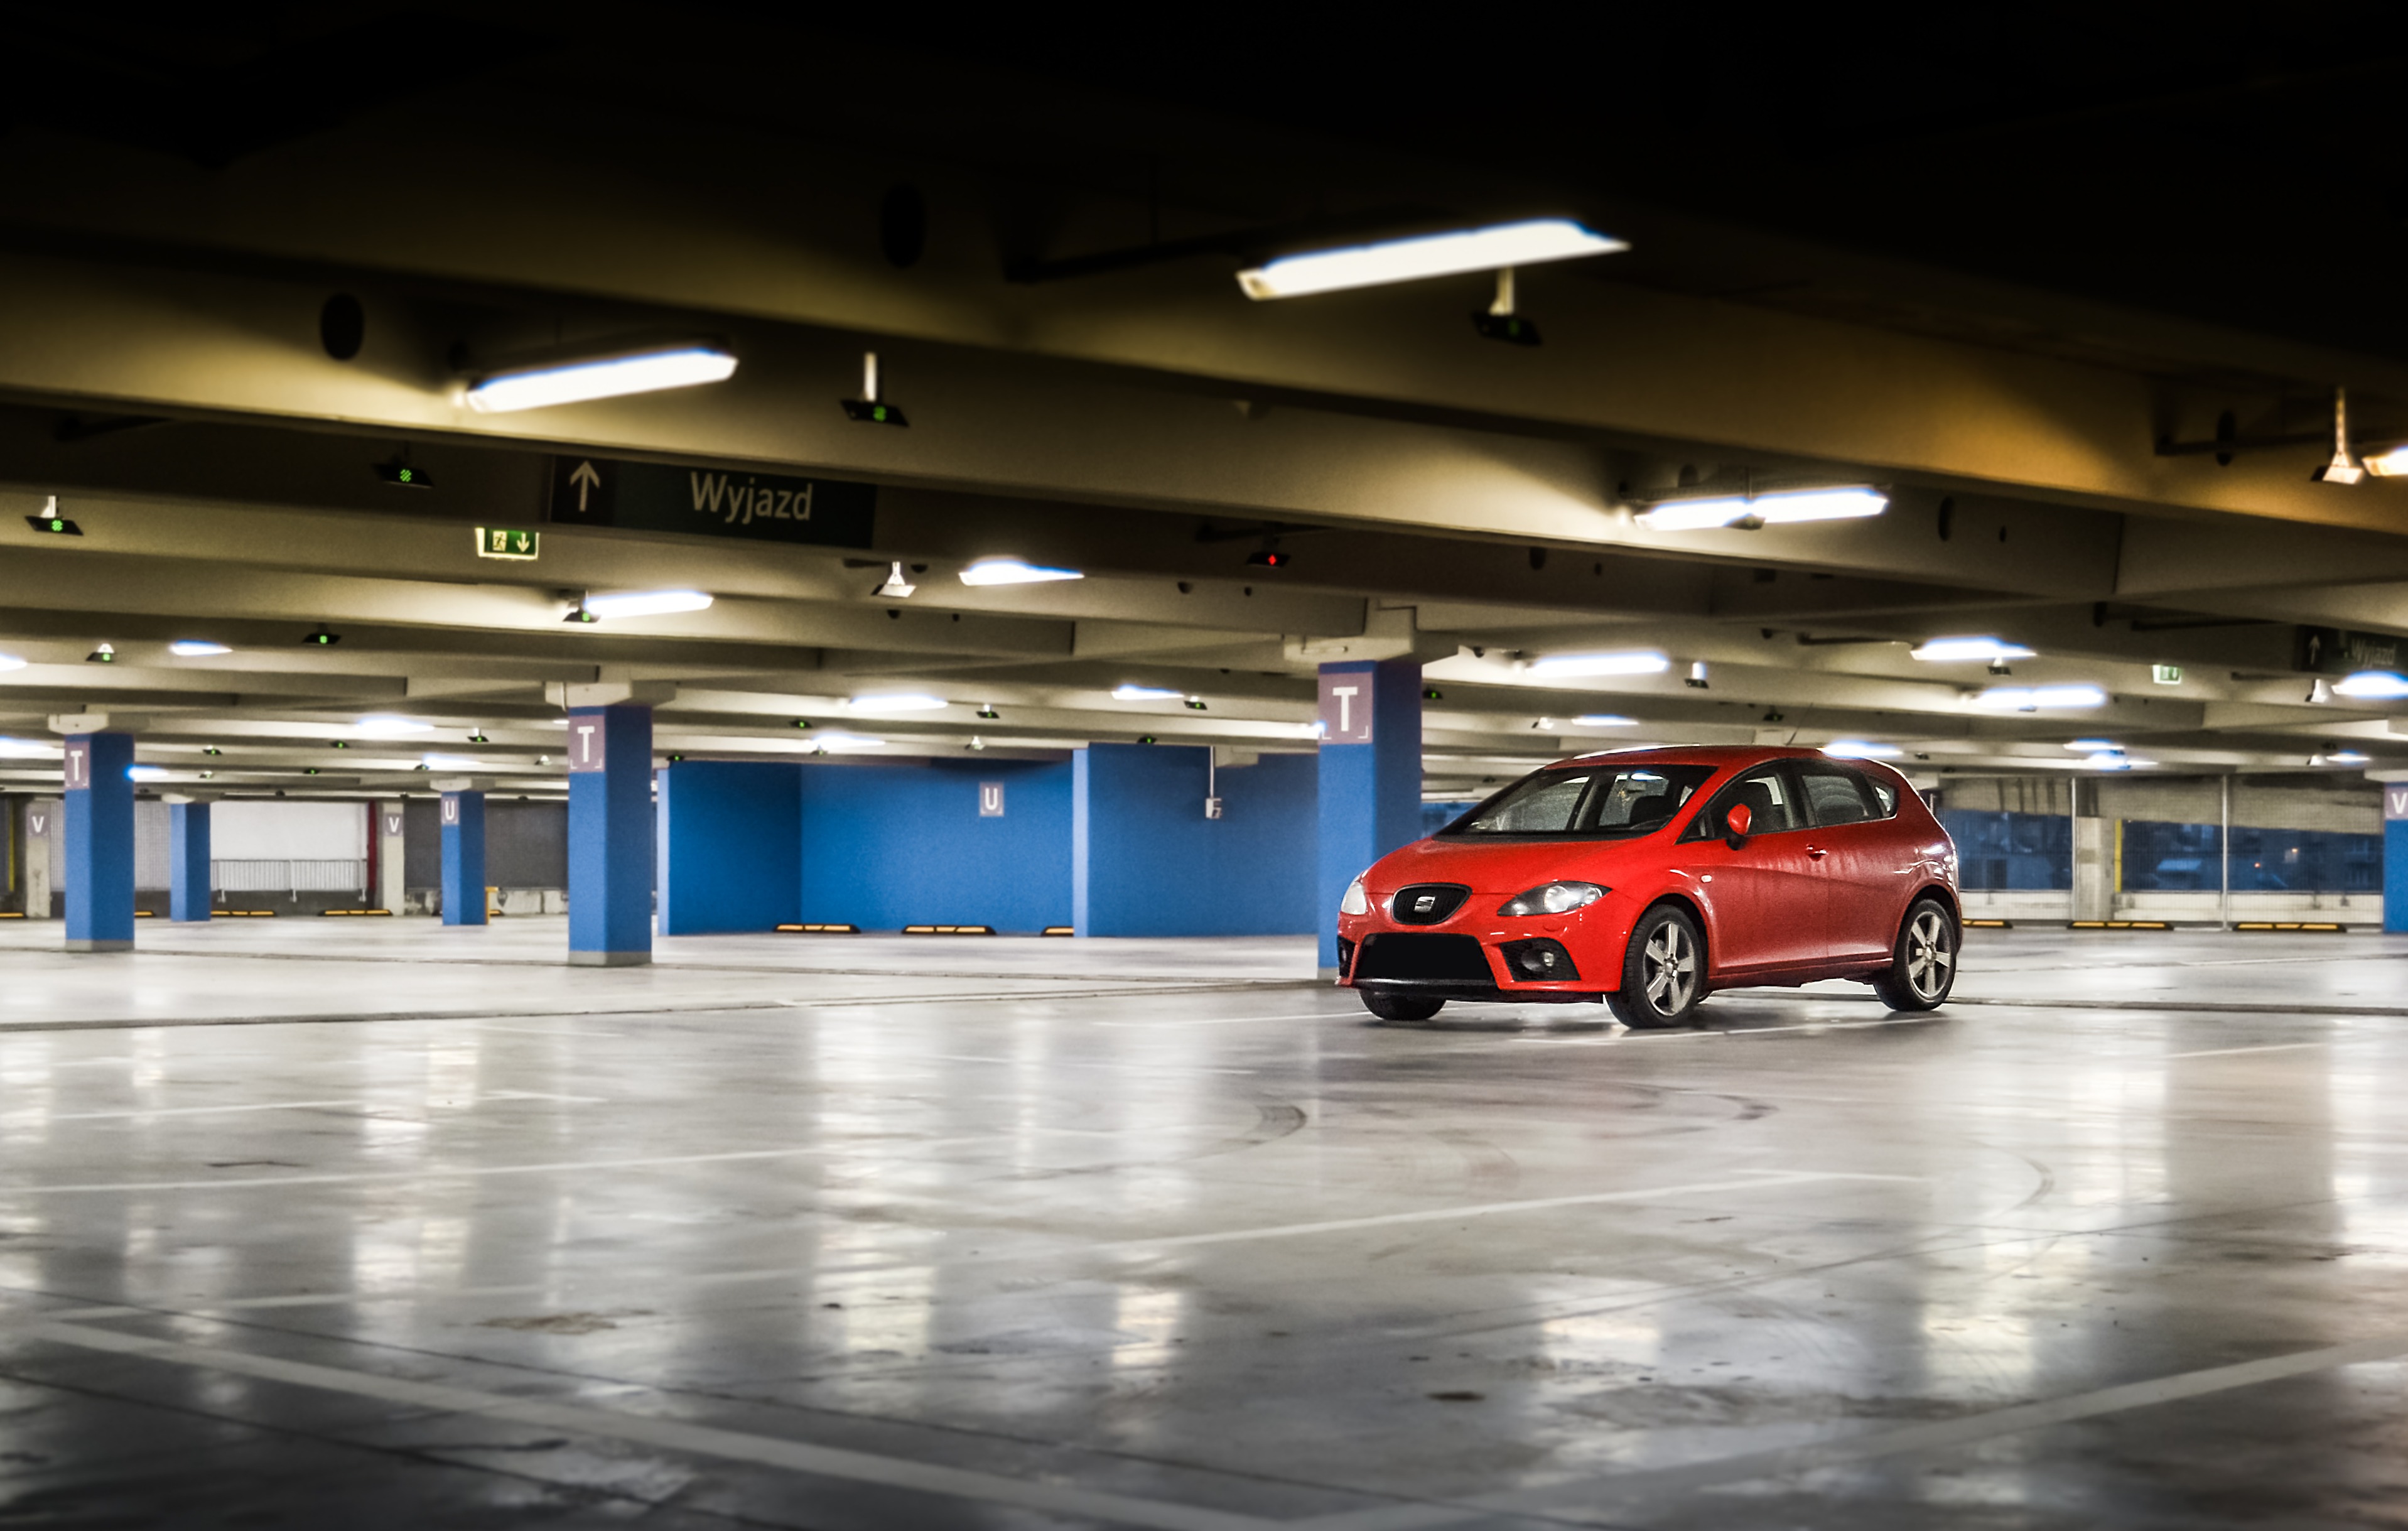
car, seat, building, parking, airport, transport, red, vehicle, lonely, parking lot, public transport, airport terminal, cars, vehicles, the vehicle, automobile repair shop